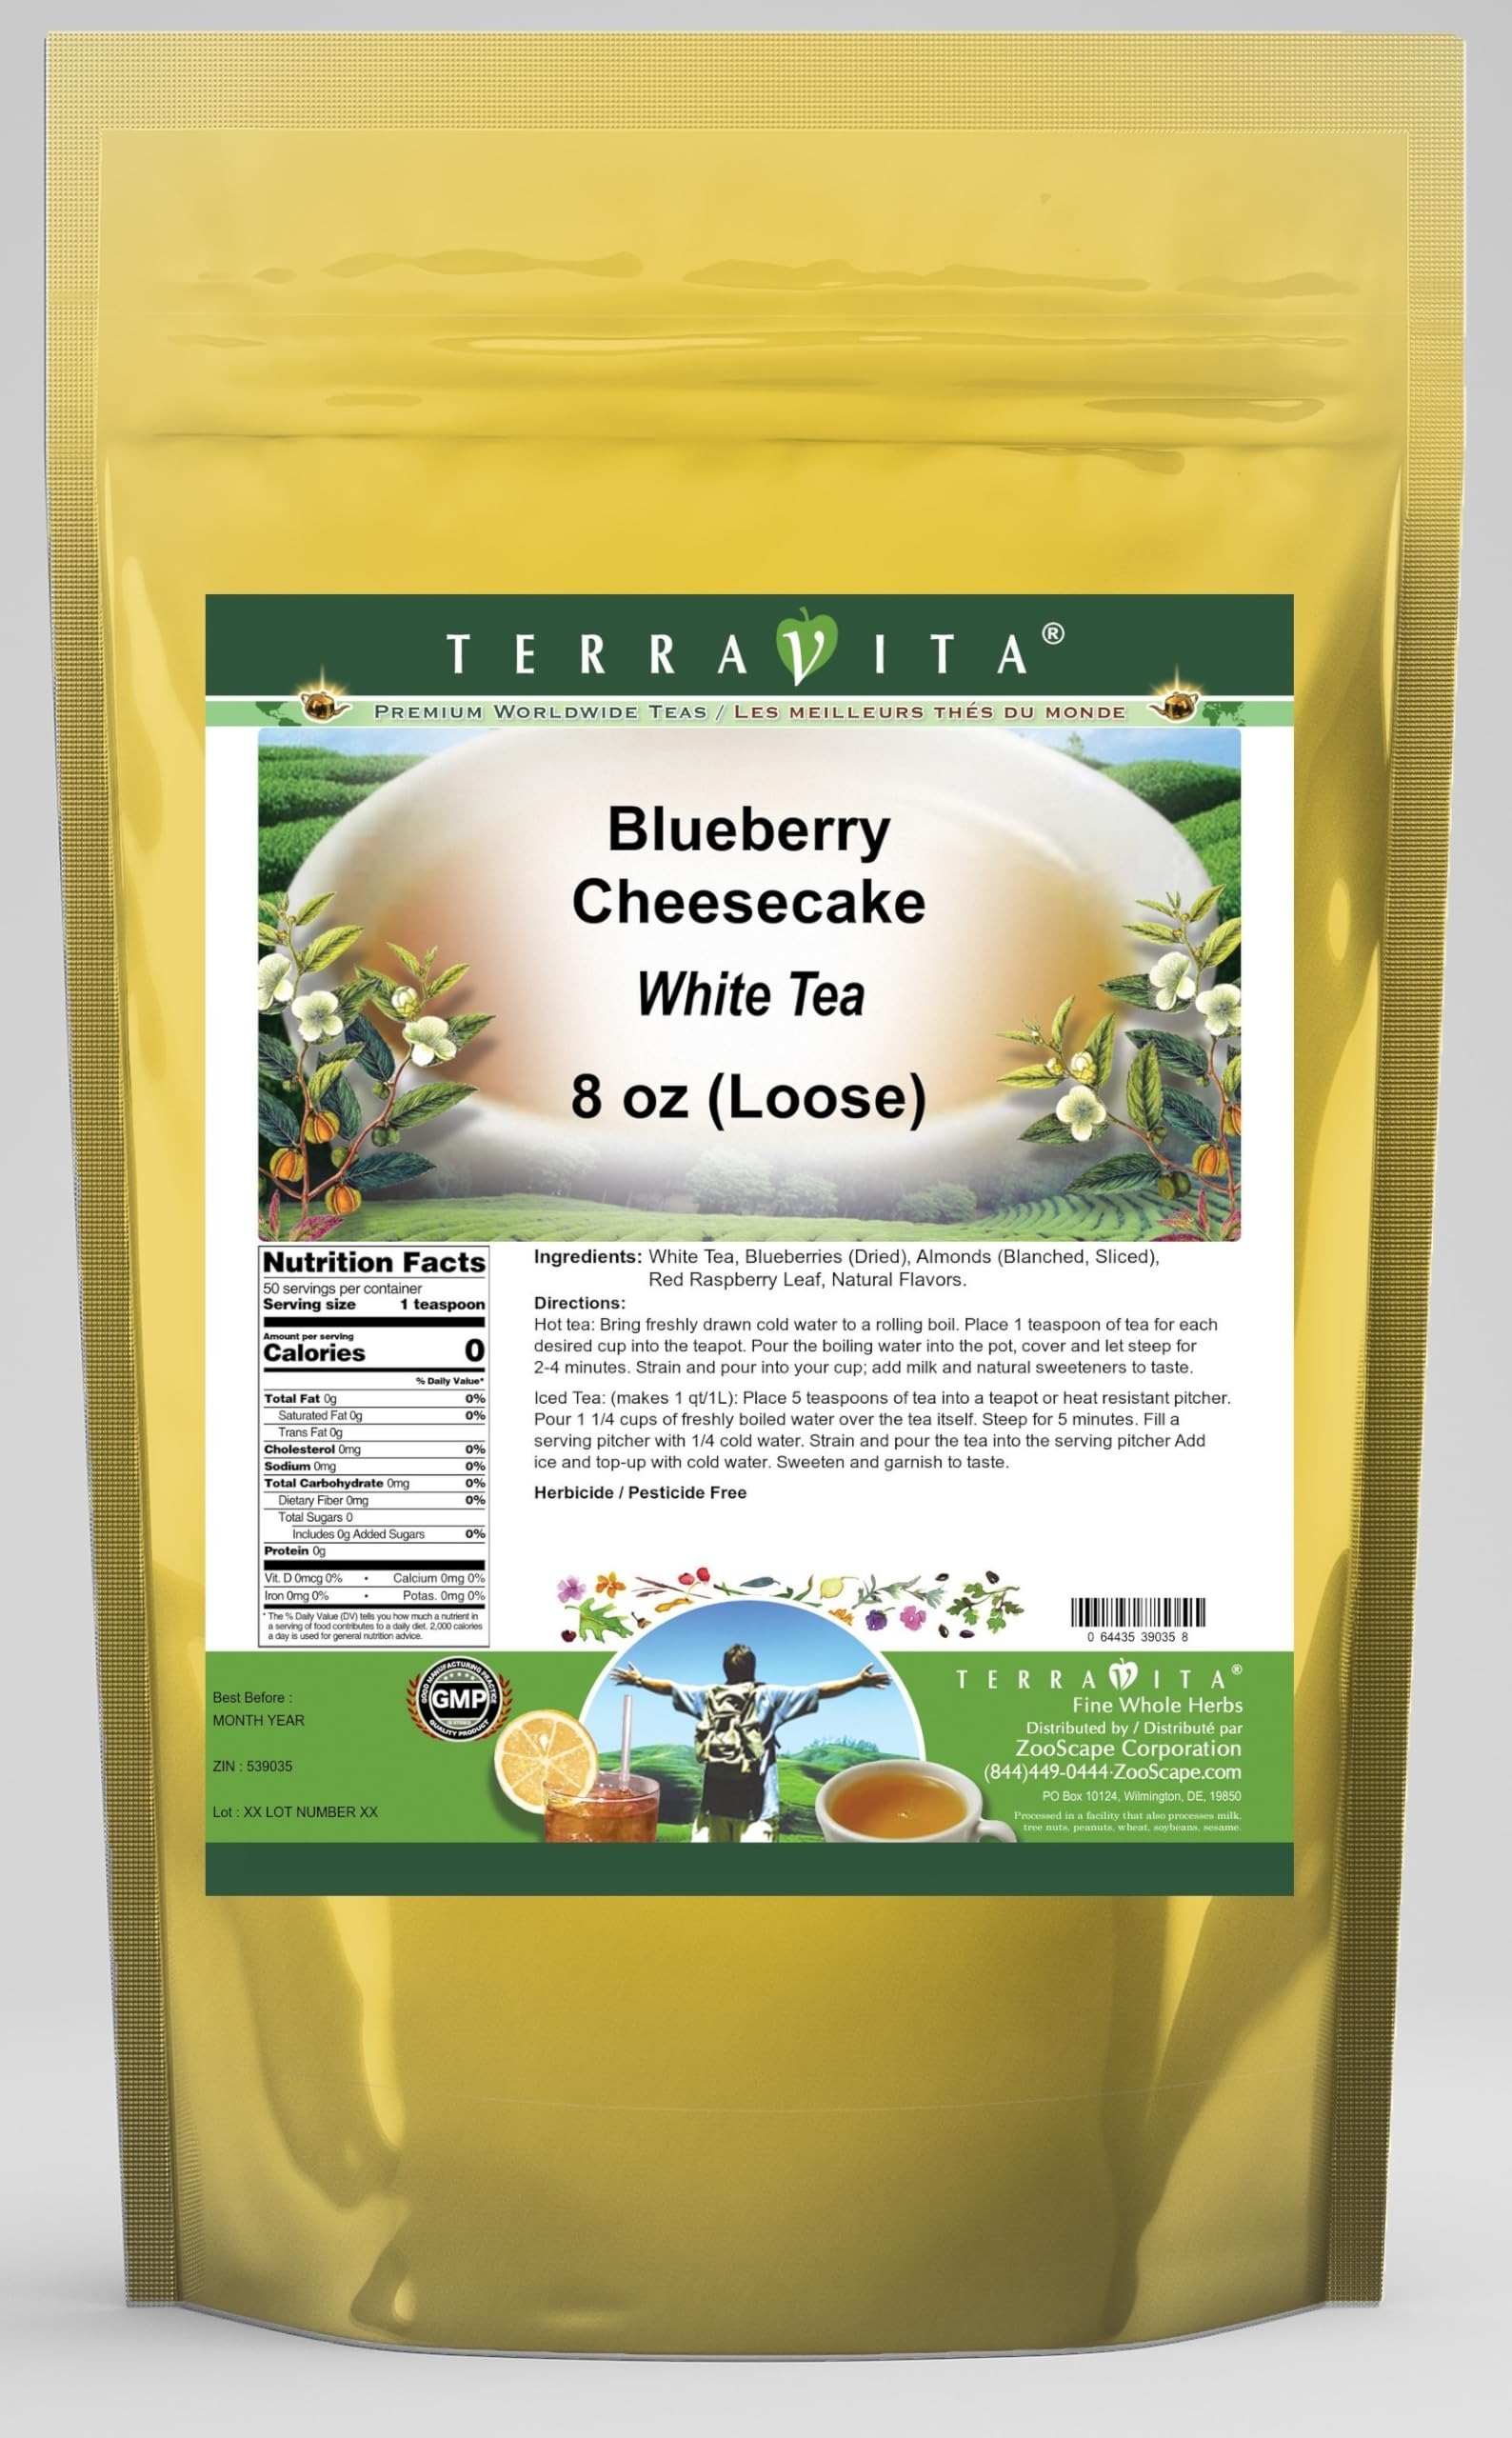
Item Name: Blueberry Cheesecake White Tea (Loose) (8 oz, ZIN: 539035) - 2 Pack
Bullet Point 1: Our Blueberry Cheesecake White Tea is a mouth-watering flavored White tea with Blueberries, Almonds and Raspberry Leaf (Red) that you can enjoy all year round! The aroma and Blueberry Cheesecake flavor is a delight! - Ingredients: White tea, Blueberries, Almonds, Raspberry Leaf (Red) and Natural Blueberry Cheesecake Flavor.
Bullet Point 2: No fillers.
Bullet Point 3: Manufacturer: TerraVita
Bullet Point 4: Size: 8 oz
Bullet Point 5: Loose Leaf White Tea - Packed in a convenient upright pouch!
Product Description: Our Blueberry Cheesecake White Tea is a mouth-watering flavored White tea with Blueberries, Almonds and Raspberry Leaf (Red) that you can enjoy all year round! The aroma and Blueberry Cheesecake flavor is a delight! - Ingredients: White tea, Blueberries, Almonds, Raspberry Leaf (Red) and Natural Blueberry Cheesecake Flavor. - Hot tea brewing method: Bring freshly drawn cold water to a rolling boil. Place 1 teaspoon of tea for each desired cup into the teapot. Pour the boiling water into the pot, cover and let steep for 2-4 minutes. Strain and pour into your cup; add milk and natural sweeteners to taste. - Iced tea brewing method: (to make 1 liter/quart): Place 5 teaspoons of tea into a teapot or heat resistant pitcher. Pour 1 1/4 cups of freshly boiled water over the tea itself. Steep for 5 minutes. Fill a serving pitcher with 1/4 cold water. Strain and pour the tea into the serving pitcher Add ice and top-up with cold water. Sweeten and garnish to taste. - TerraVita is an exclusive line of premium-quality, natural source products that use only the finest, purest and most potent ingredients found around the world. TerraVita is hallmarked by the highest possible standards of purity, potency, stability and freshness. All of our products are prepared with the highest elements of quality control, from raw materials through the entire manufacturing process, up to and including the moment that the bottles or bags are sealed for freshness and shipped out to you. Our highest possible standards are certified by independent laboratories and backed by our personal guarantee. - TerraVita exists to meet and ensure your family's health and wellness without the harmful effects of chemicals and health products. We strive to make all of our products affordable and reliable and are const
Value: 16.0
Unit: Ounce

Price: 97.46